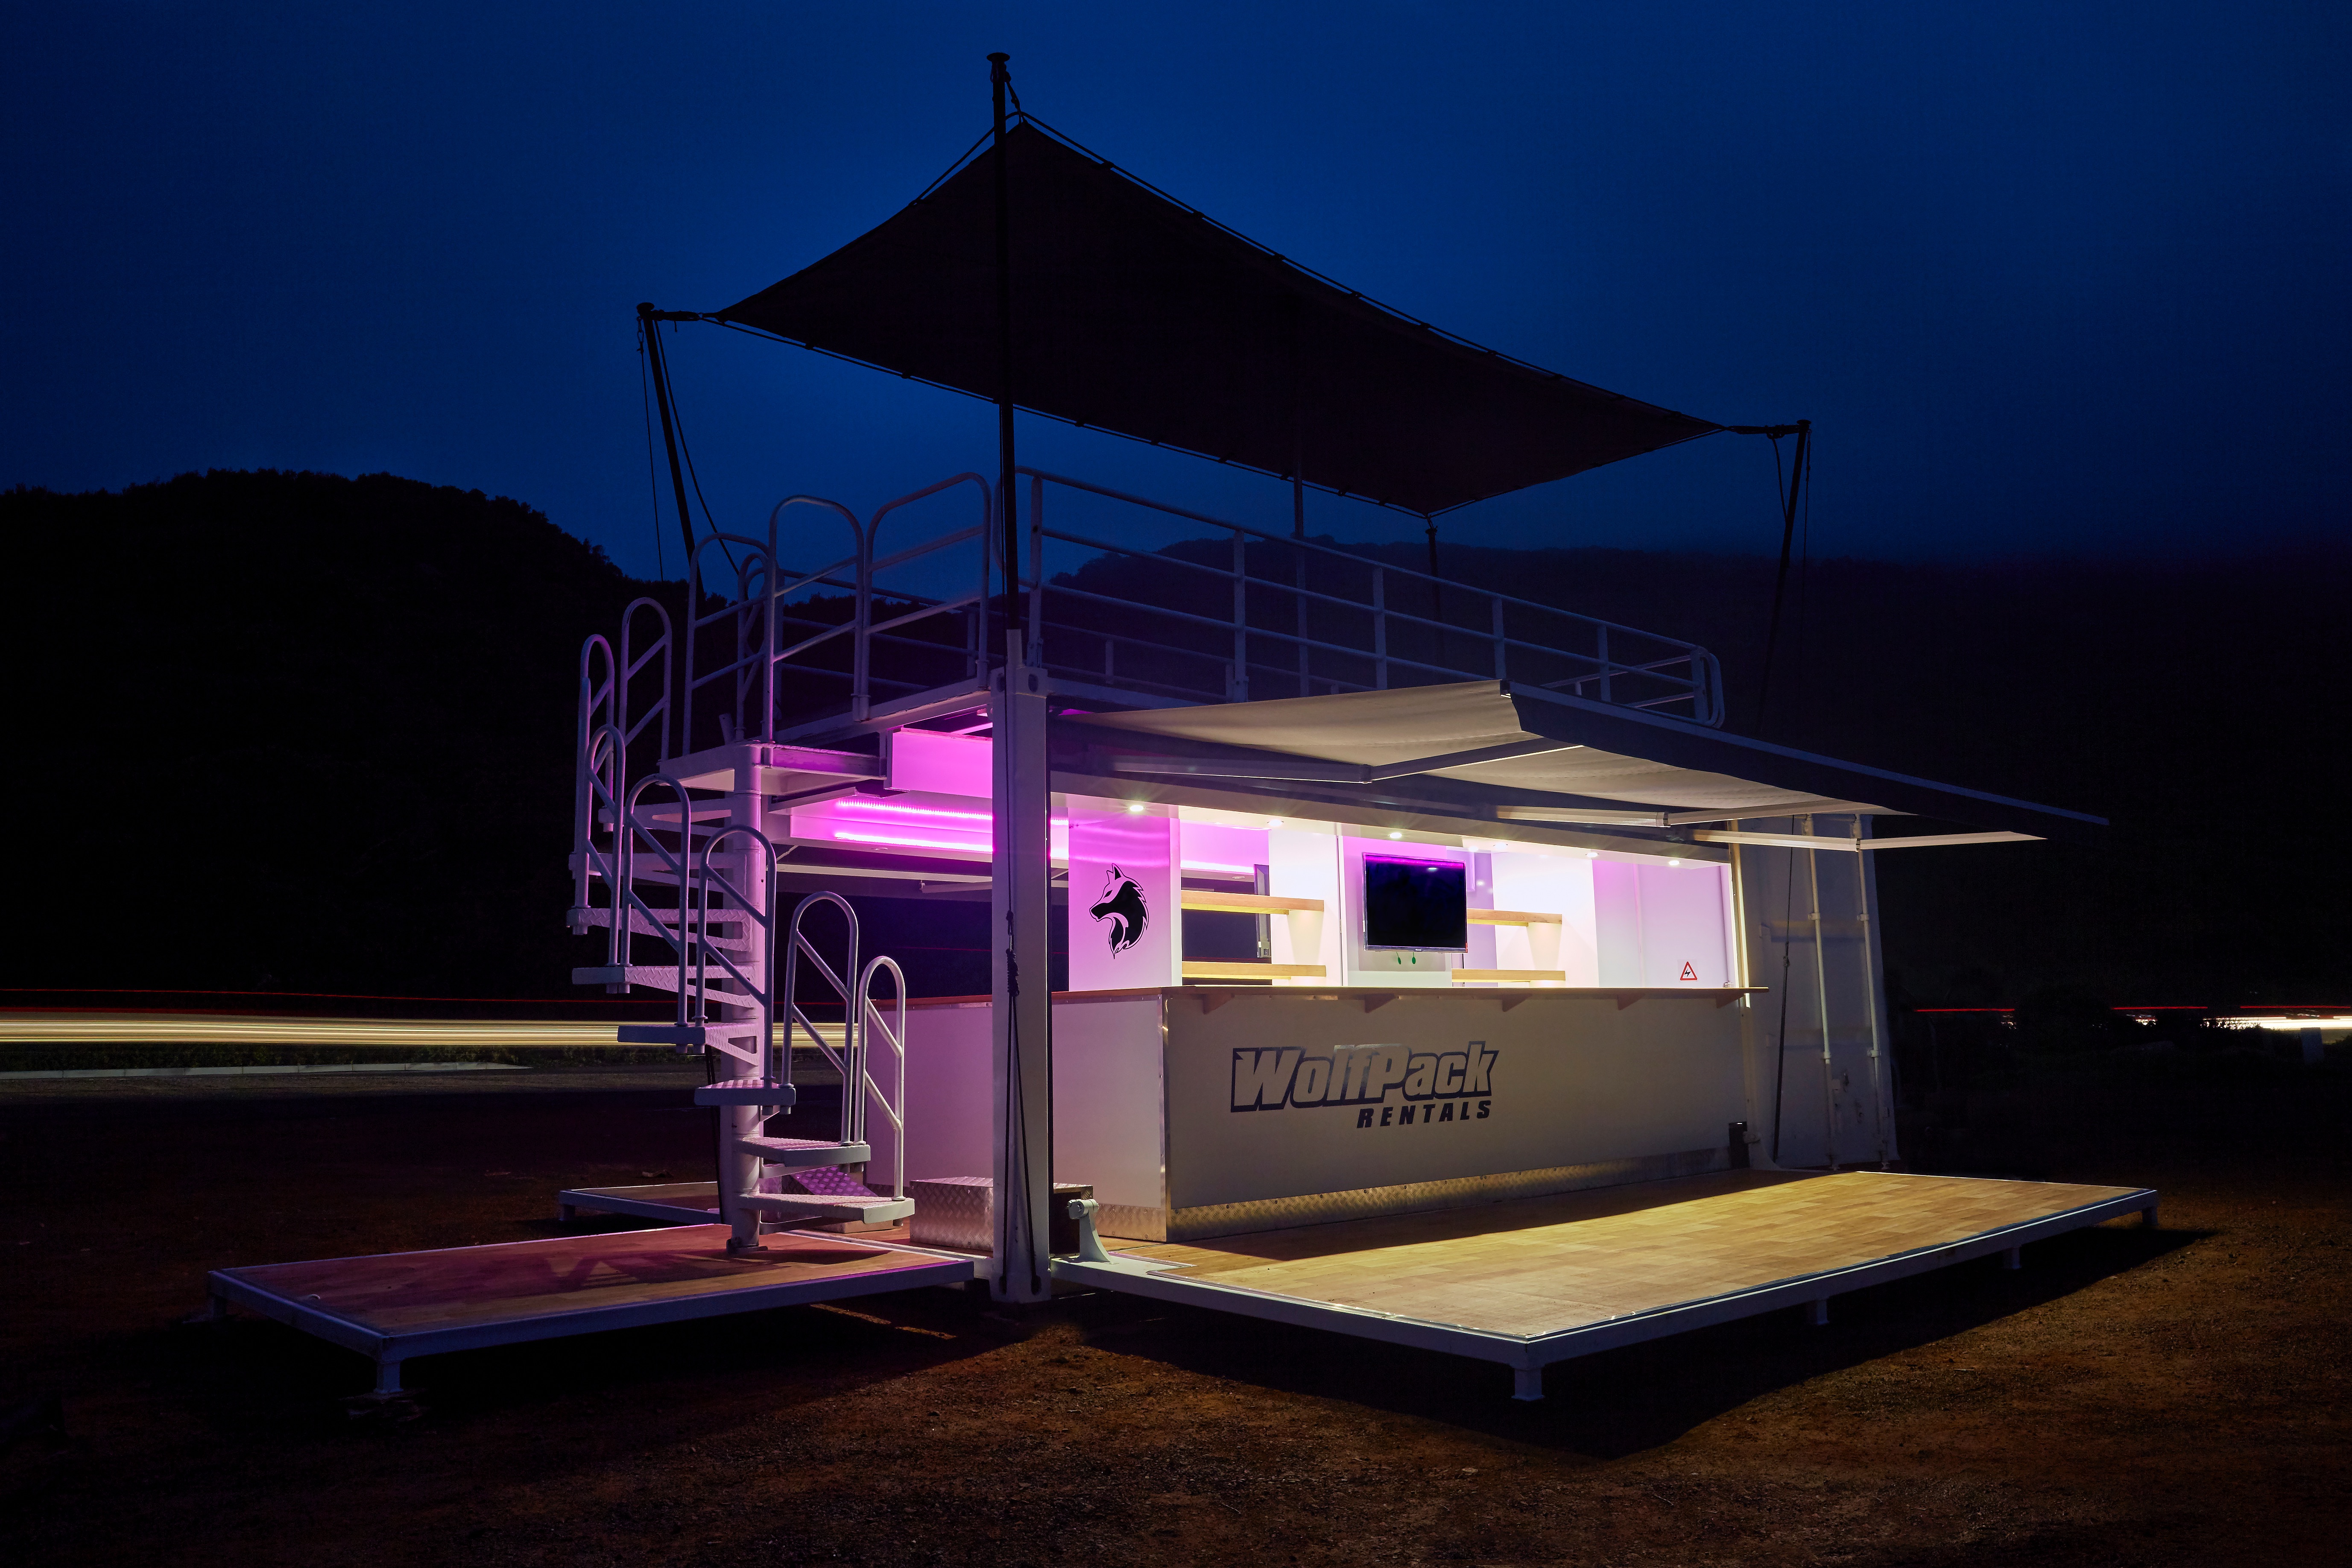
night, light, stage, house, lighting, theatre, interior design, design, scenographer